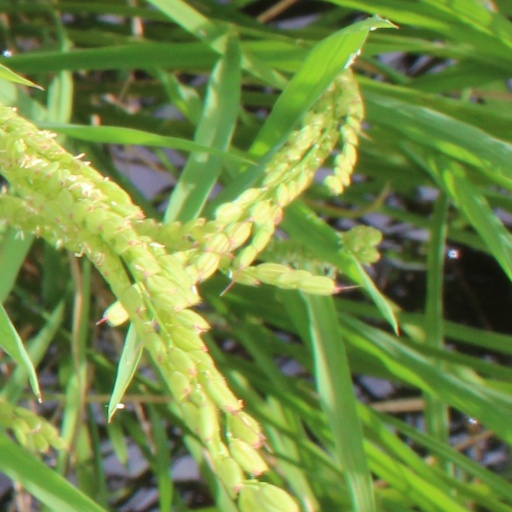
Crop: rice